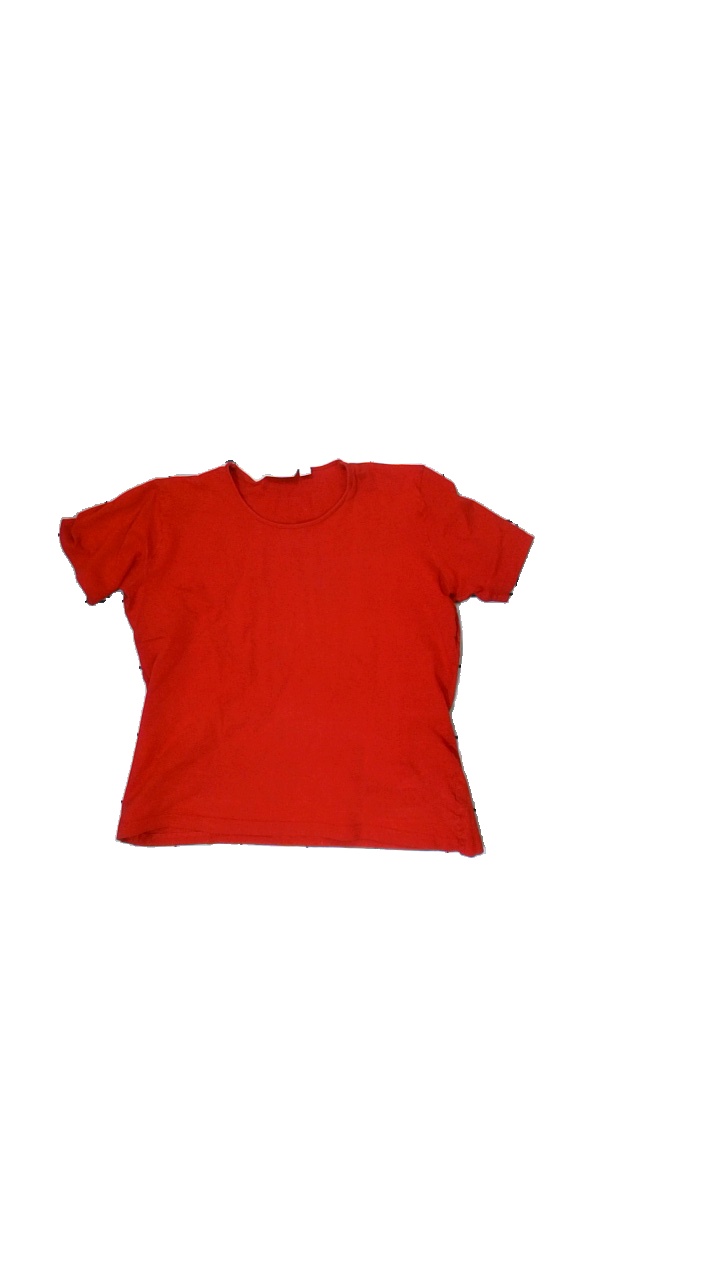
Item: T-shirt (Ladies)
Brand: Kappahl
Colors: Red
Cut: Regular, C-collar
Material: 48%cotton 47%modal 5%lycra
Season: All
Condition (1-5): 3
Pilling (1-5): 3
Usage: Export
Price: <50